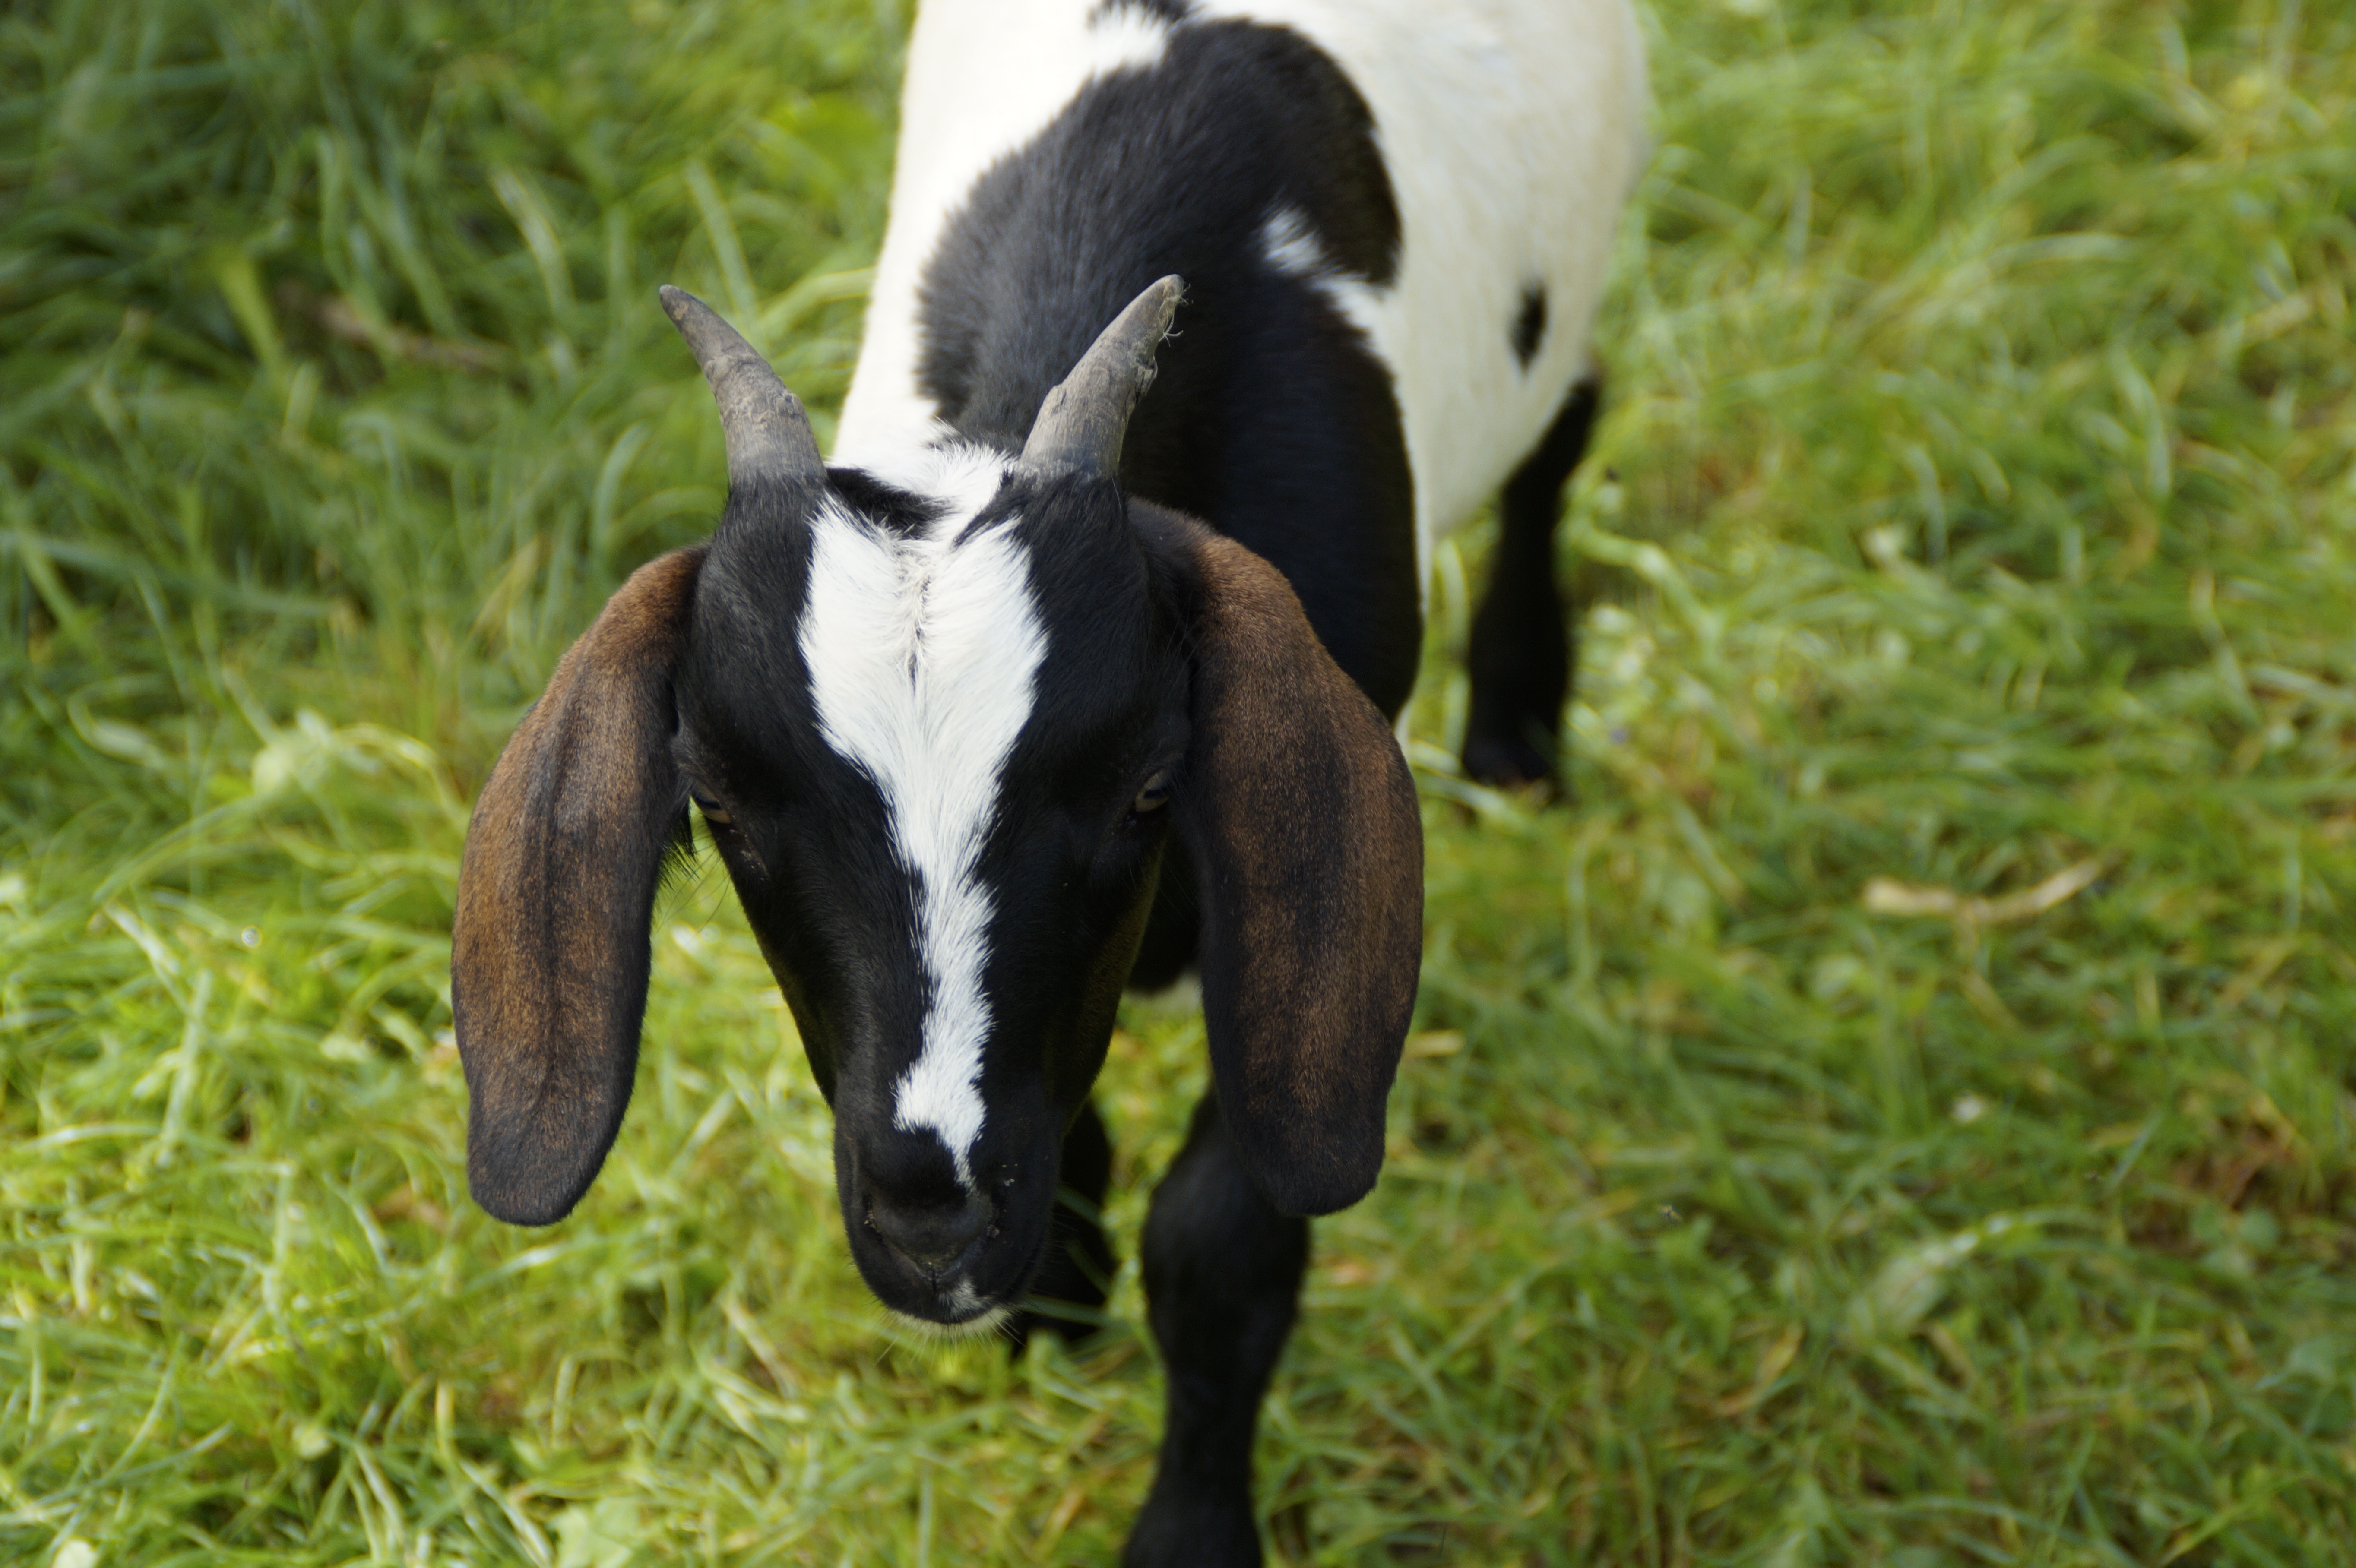
grass, black and white, farm, meadow, kid, animal, cute, summer, goat, fur, pasture, grazing, livestock, mammal, fauna, goats, drawing, vertebrate, horns, head drawing, young animal, domestic goat, cow goat family